Igala people

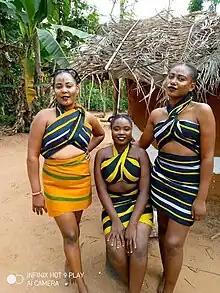
Igala women wearing Achi Igala (Igala cultural attire), and facial paint

Masks are an important aspect of Igala art. Masquerades are rituals that aim to create a balanced relationship between the world of the living, and the ancestors of the spiritual realm. Igala masks feature symbolic markings that are meaningful in identifying political status and the culture's fashion. Because these markings are not strict for each culture, and fashion changes over time, it is difficult for historians to rely on them to identify their place of origin. Igala masks have influences from several bordering regions including Igbo, Edo, and Idoma.